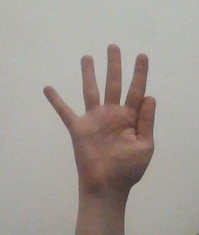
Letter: sheen